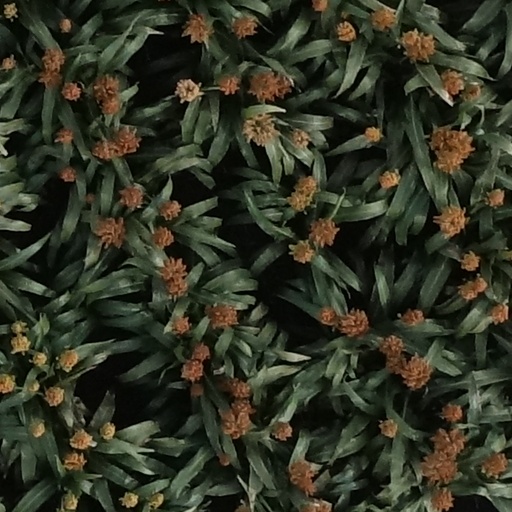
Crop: sorghum